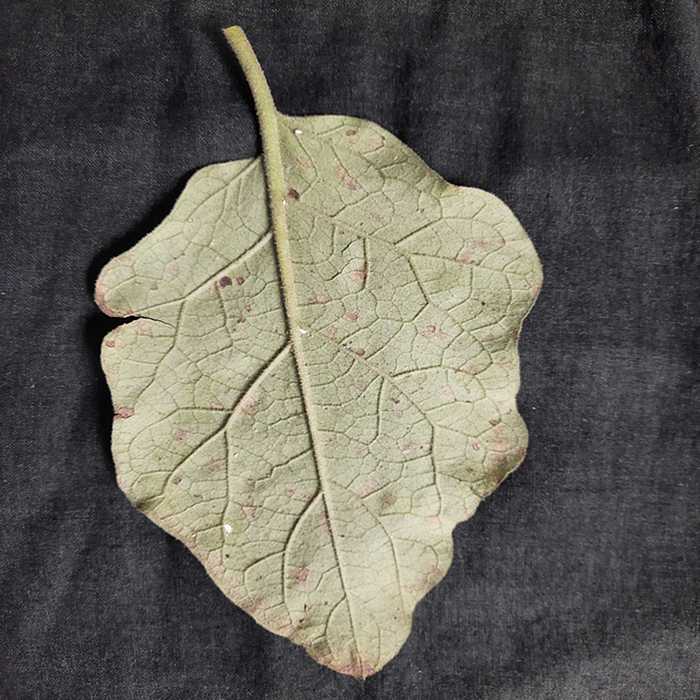
Plant: Eggplant
Label: Eggplant Cercopora leaf spot